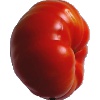
Label: Tomato 3